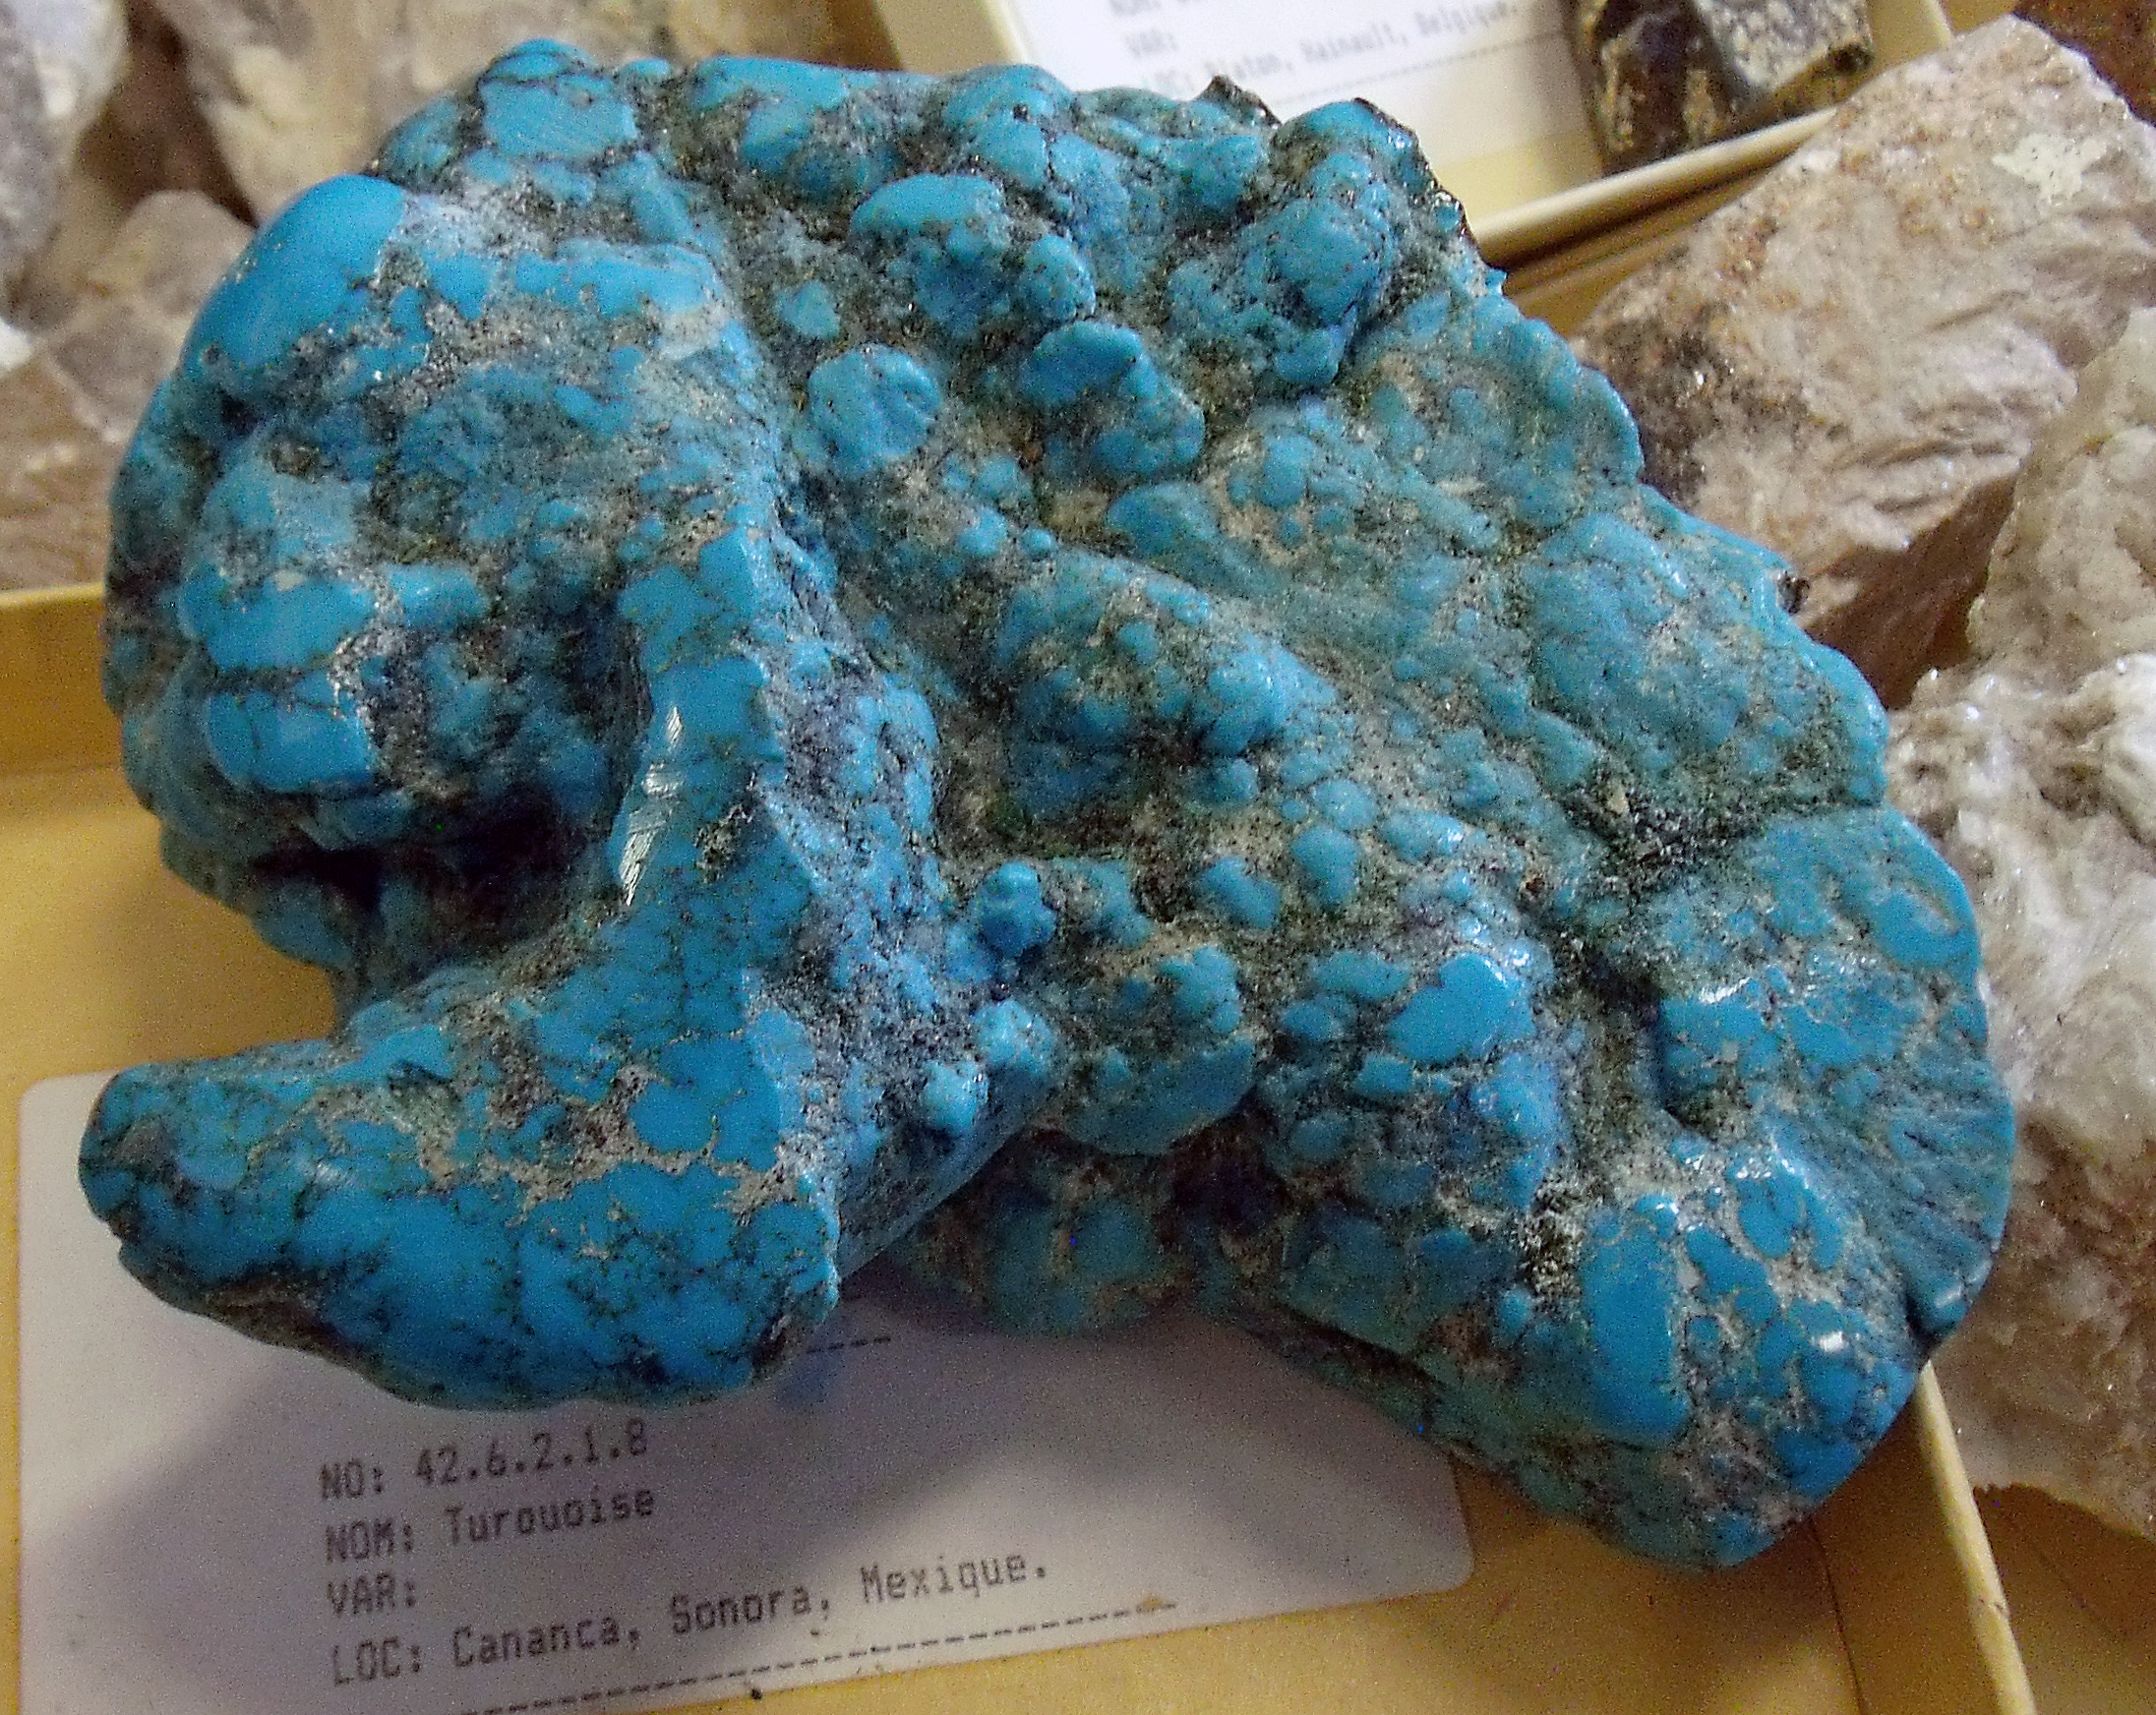
rock, travel, museum, blue, coral, jewellery, art, 2013, geology, turquoise, display, canada, cerulean, azure, public, mexique, quebec, mexican, gemstone, subarcticmike, mineral, specimen, wikipedia, sonora, notmine, amorphous, cananca, fashion accessory